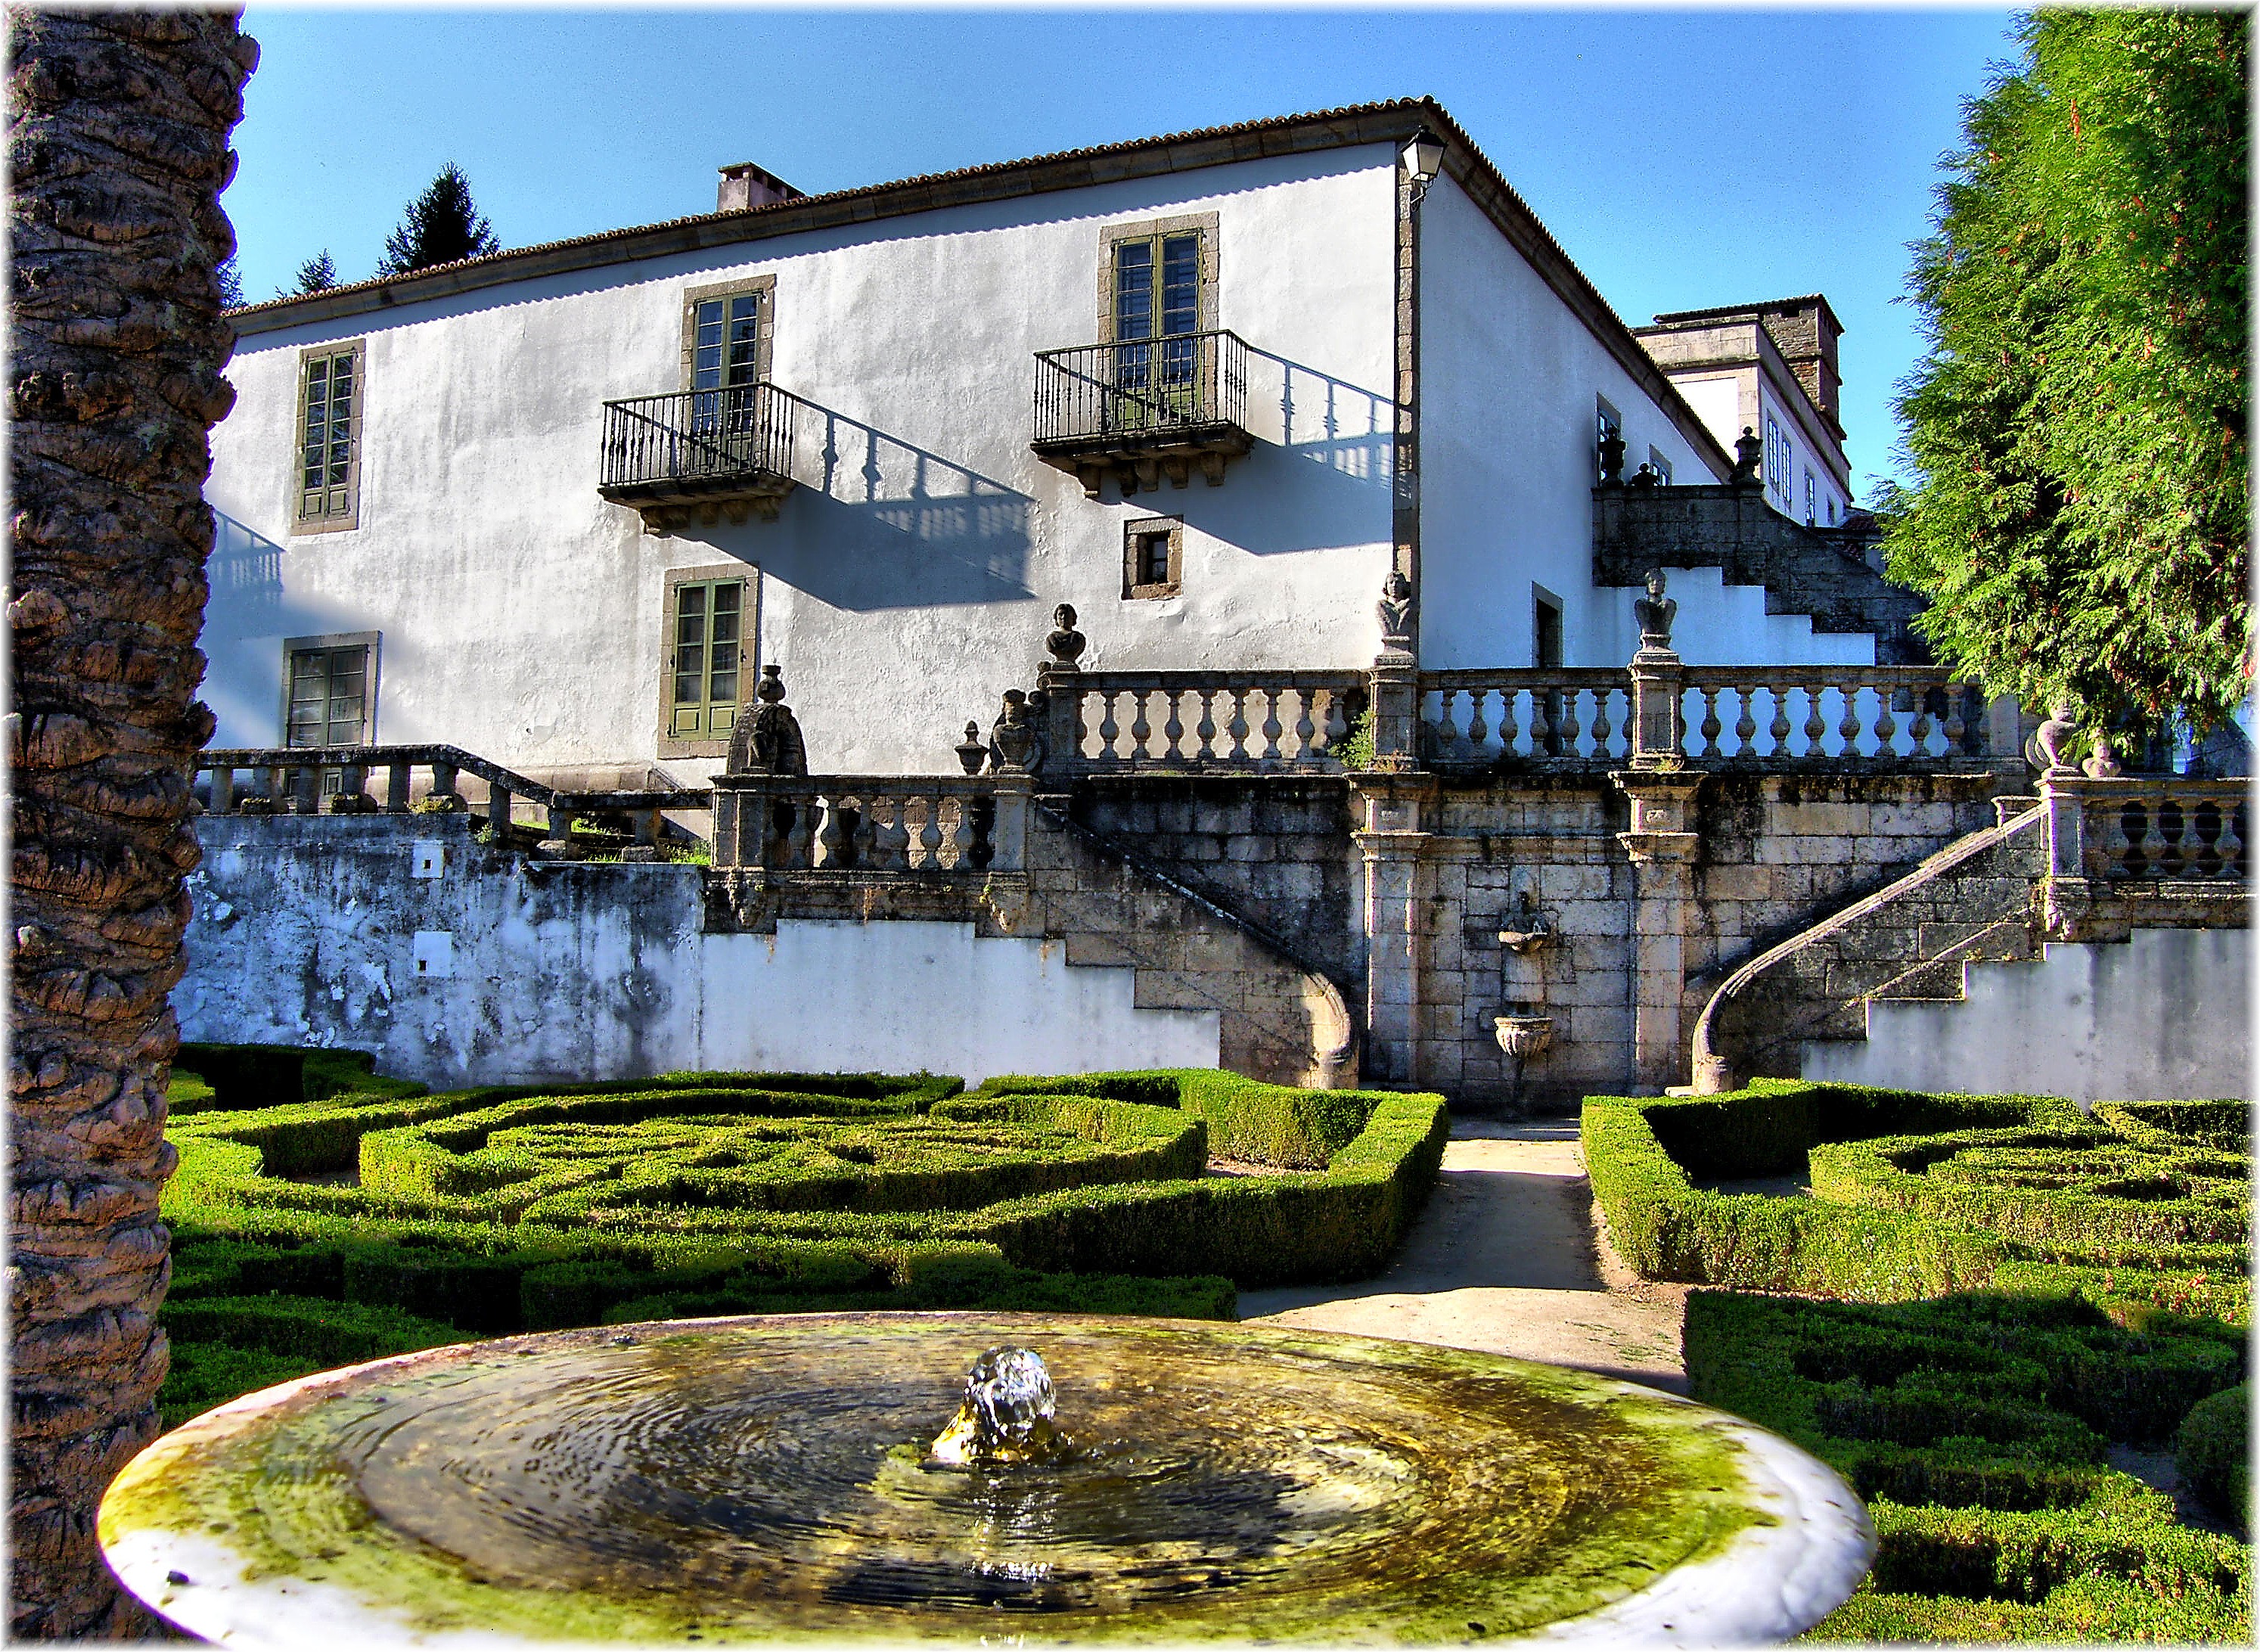
architecture, mansion, house, building, chateau, home, europe, reflection, landmark, facade, garden, tourism, waterway, spain, courtyard, arquitectura, europa, fuente, espaa, galicia, edificios, mygearandme, jardines, estate, galiza, galice, provinciacorua, arquitecture, fonte, palacios, xardins, pazos, manor house